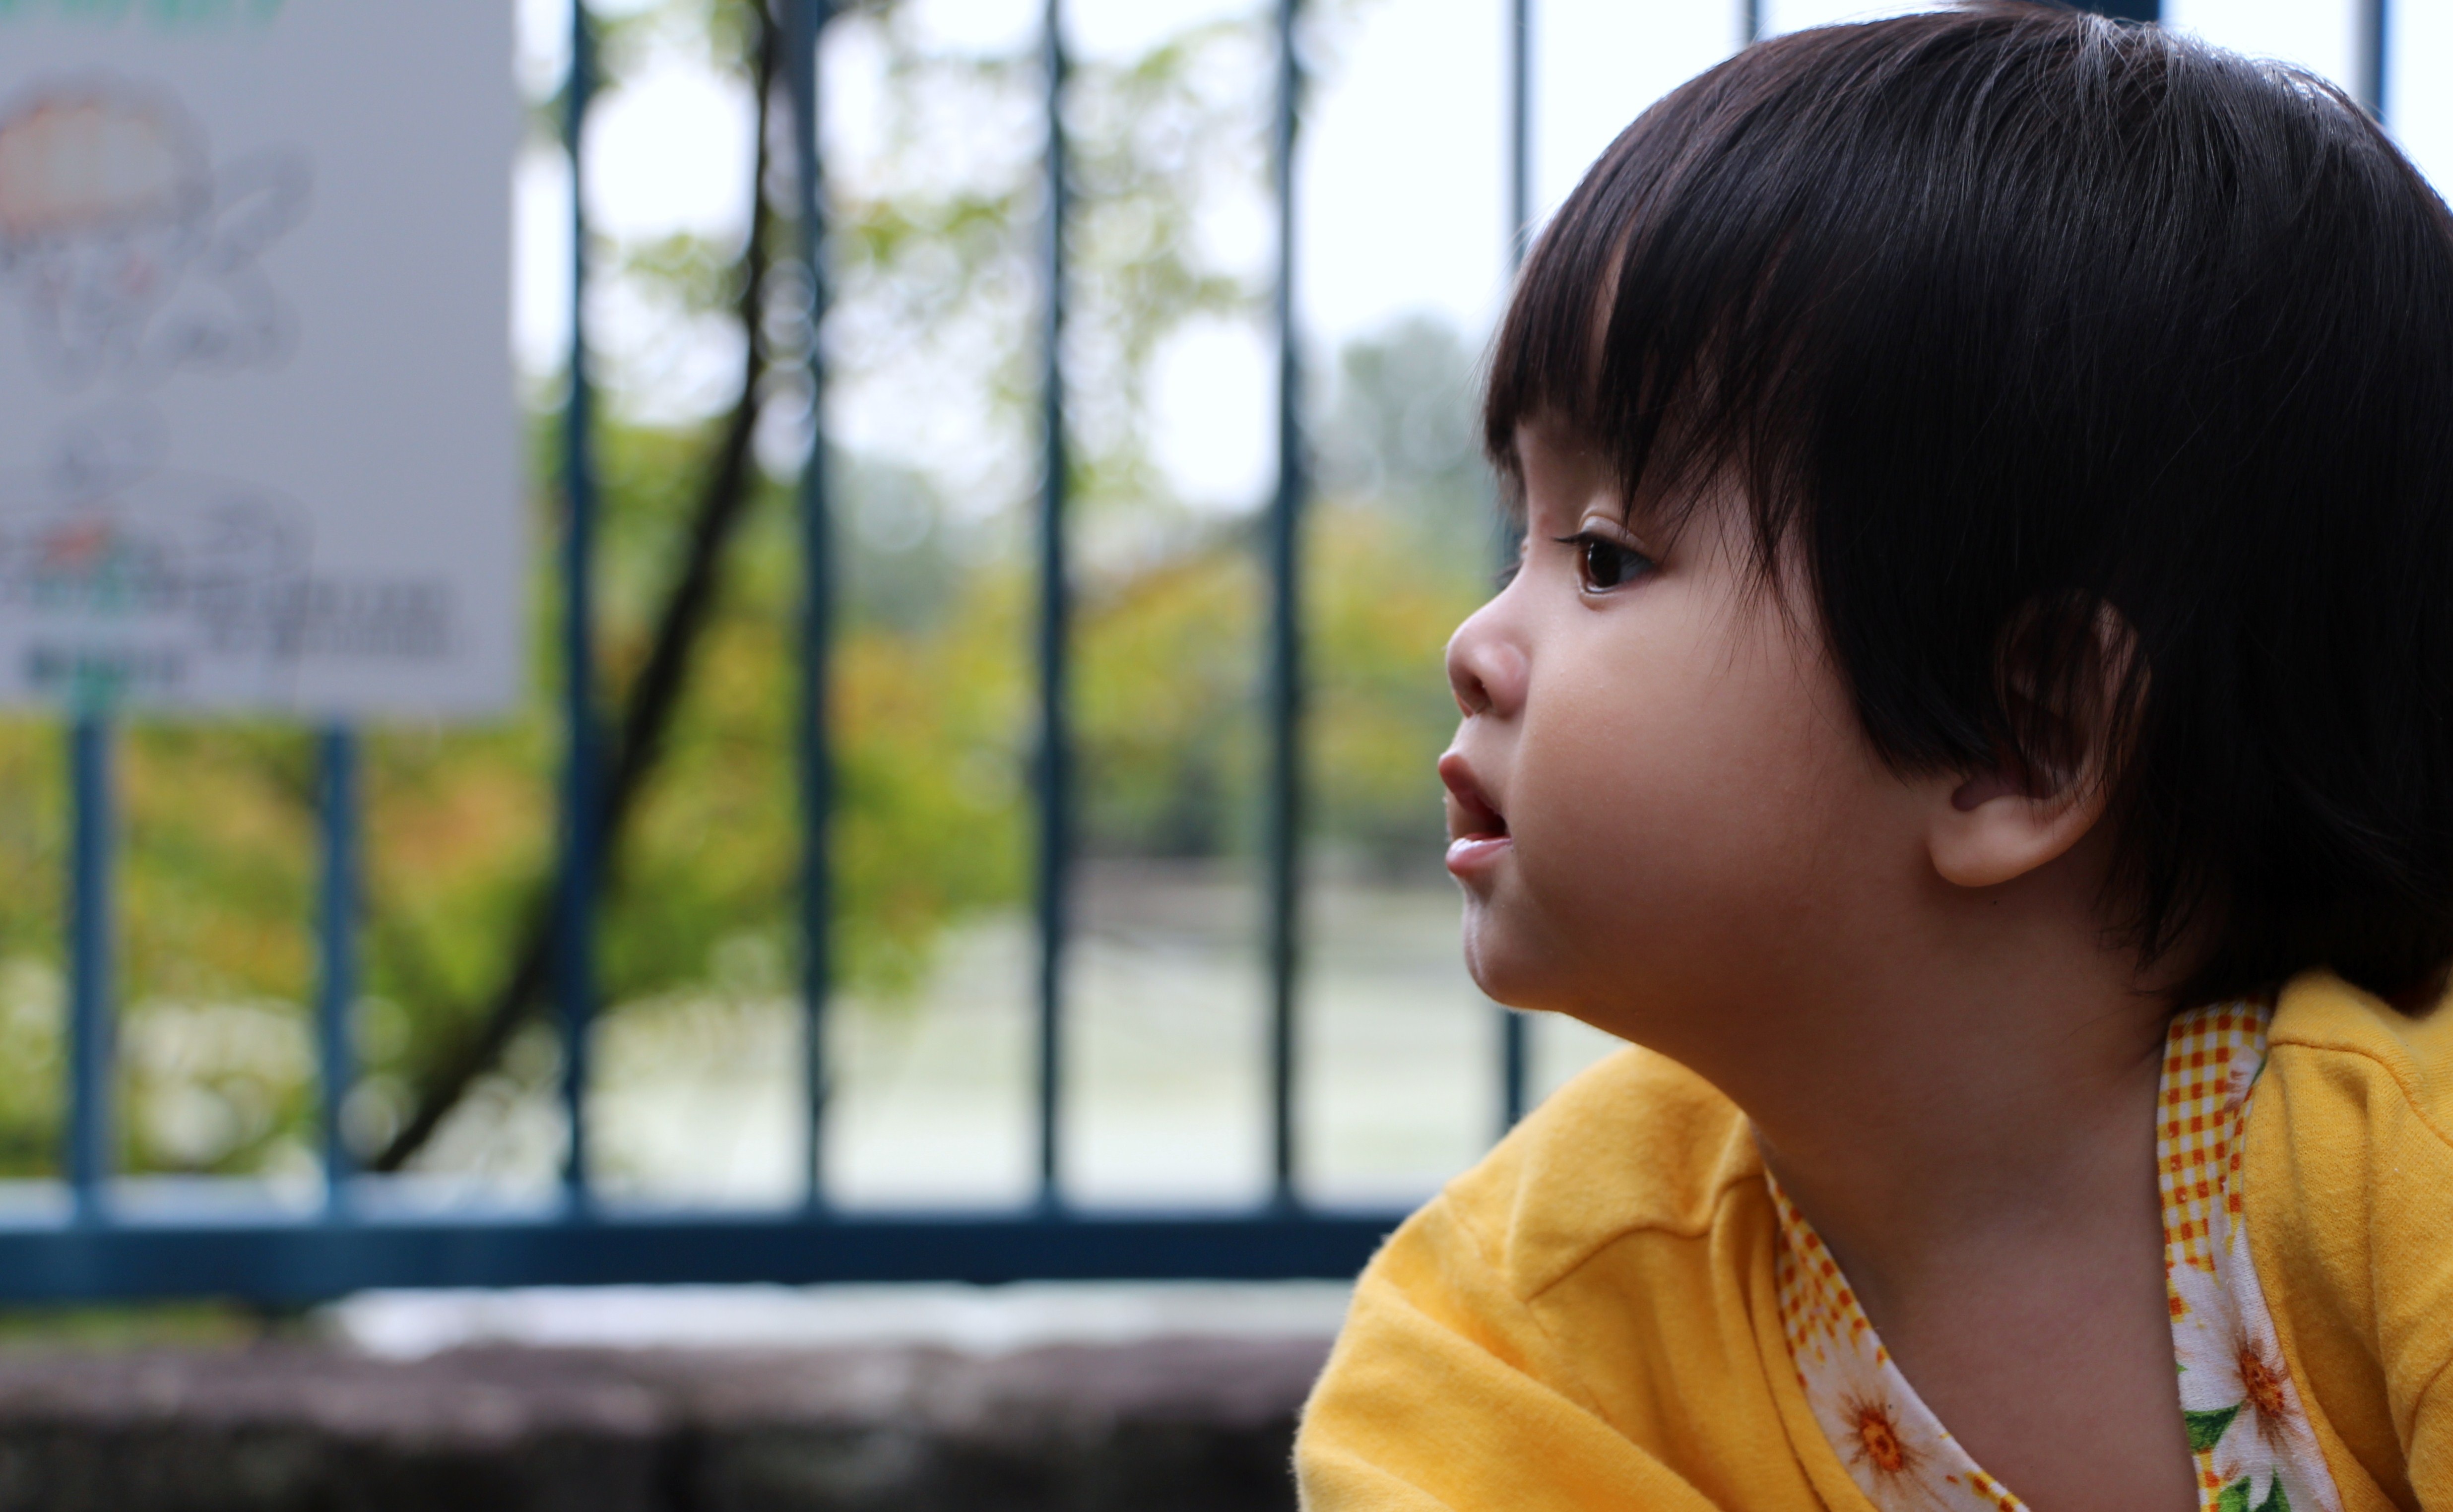
person, people, girl, kid, pond, portrait, model, color, small, park, child, yellow, facial expression, childhood, smile, face, eye, emotion, interaction, portrait photography